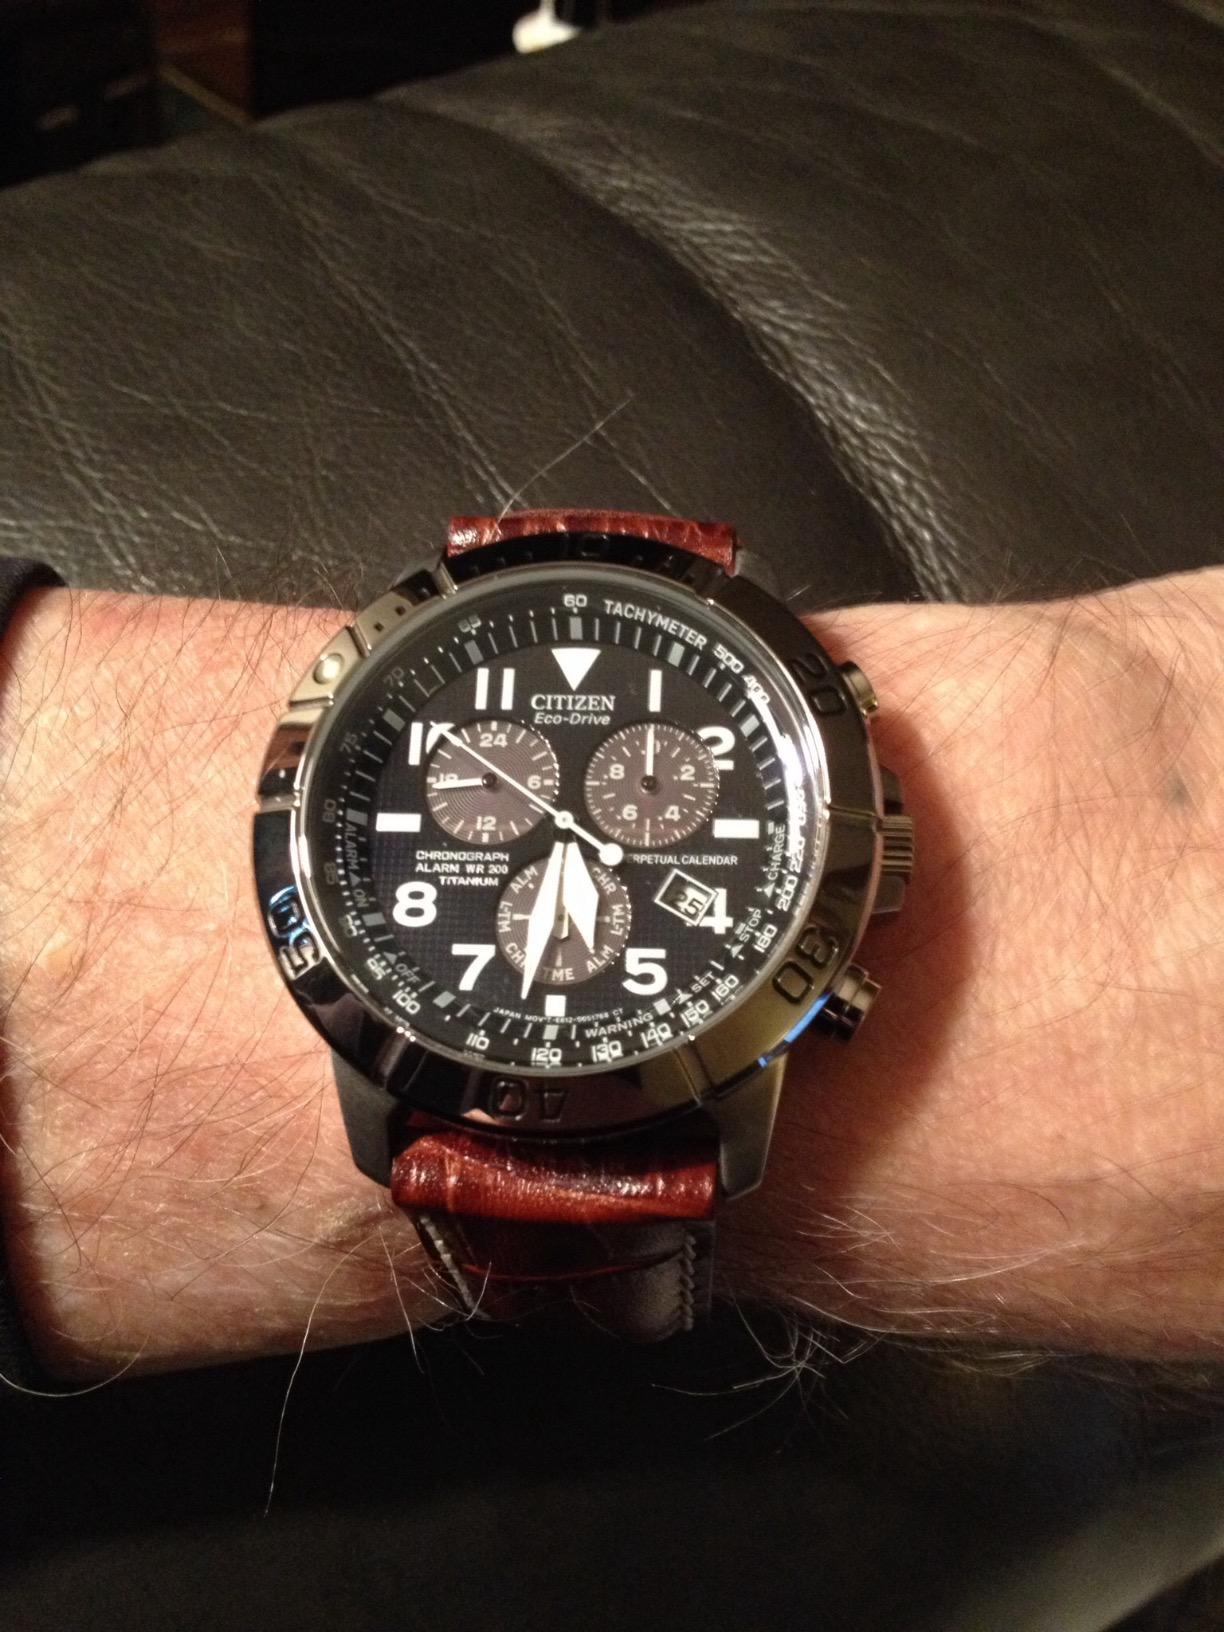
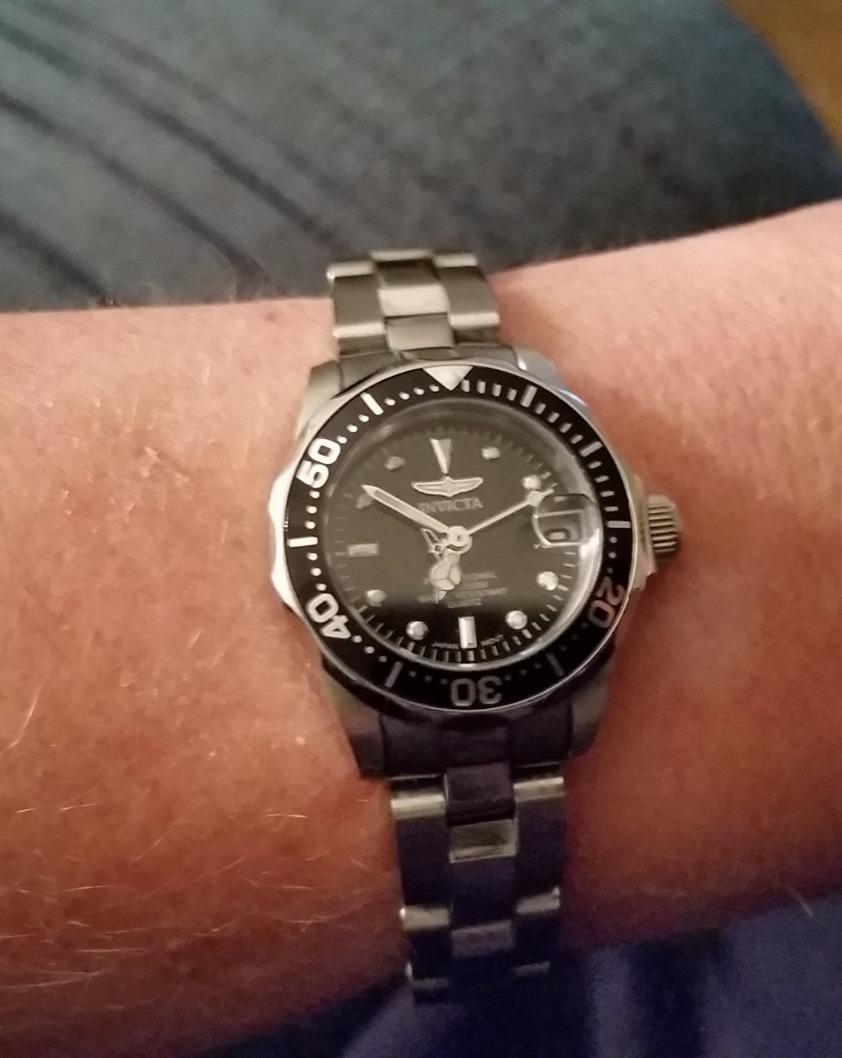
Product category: accessories_watch
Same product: no